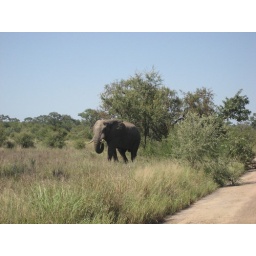
A bull elephant walking along side the road in Kruger